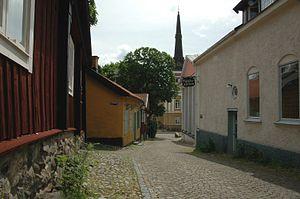
Västerås est une ville suédoise située sur le lac Mälar, dans une zone appelée Mälardalen qui regroupe plusieurs importantes villes suédoises, dont la capitale, Stockholm. Avec 110 877 habitants, c'est la cinquième plus grande ville de Suède. La ville est le chef-lieu du comté de Västmanland et de la commune de Västerås.